John Hailey

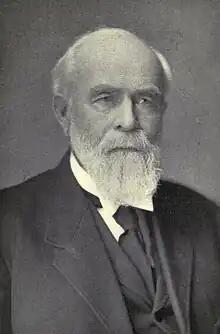
Hailey in his later years

He was appointed warden of the Idaho State Penitentiary in 1899. In 1907, upon the founding of the Historical Society of the State of Idaho, Hailey was made its first secretary and librarian. In 1910, as secretary and librarian, Hailey wrote a history of the state at the request of the legislature.